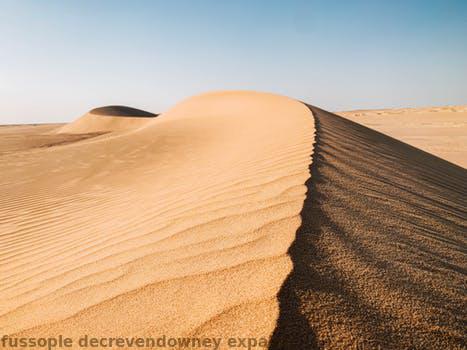
Label: Watermark